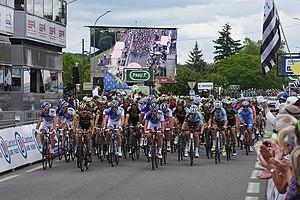
Vesoul - Championnats de France de cyclisme
Le sport à Vesoul est particulièrement renommé et diversifié notamment grâce au multiples clubs réputés et équipements sportifs d'importance que compte la ville-préfecture de la Haute-Saône. Vesoul a été élue « Ville la plus sportive de France » en 2001.